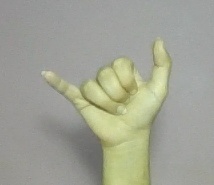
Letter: ya